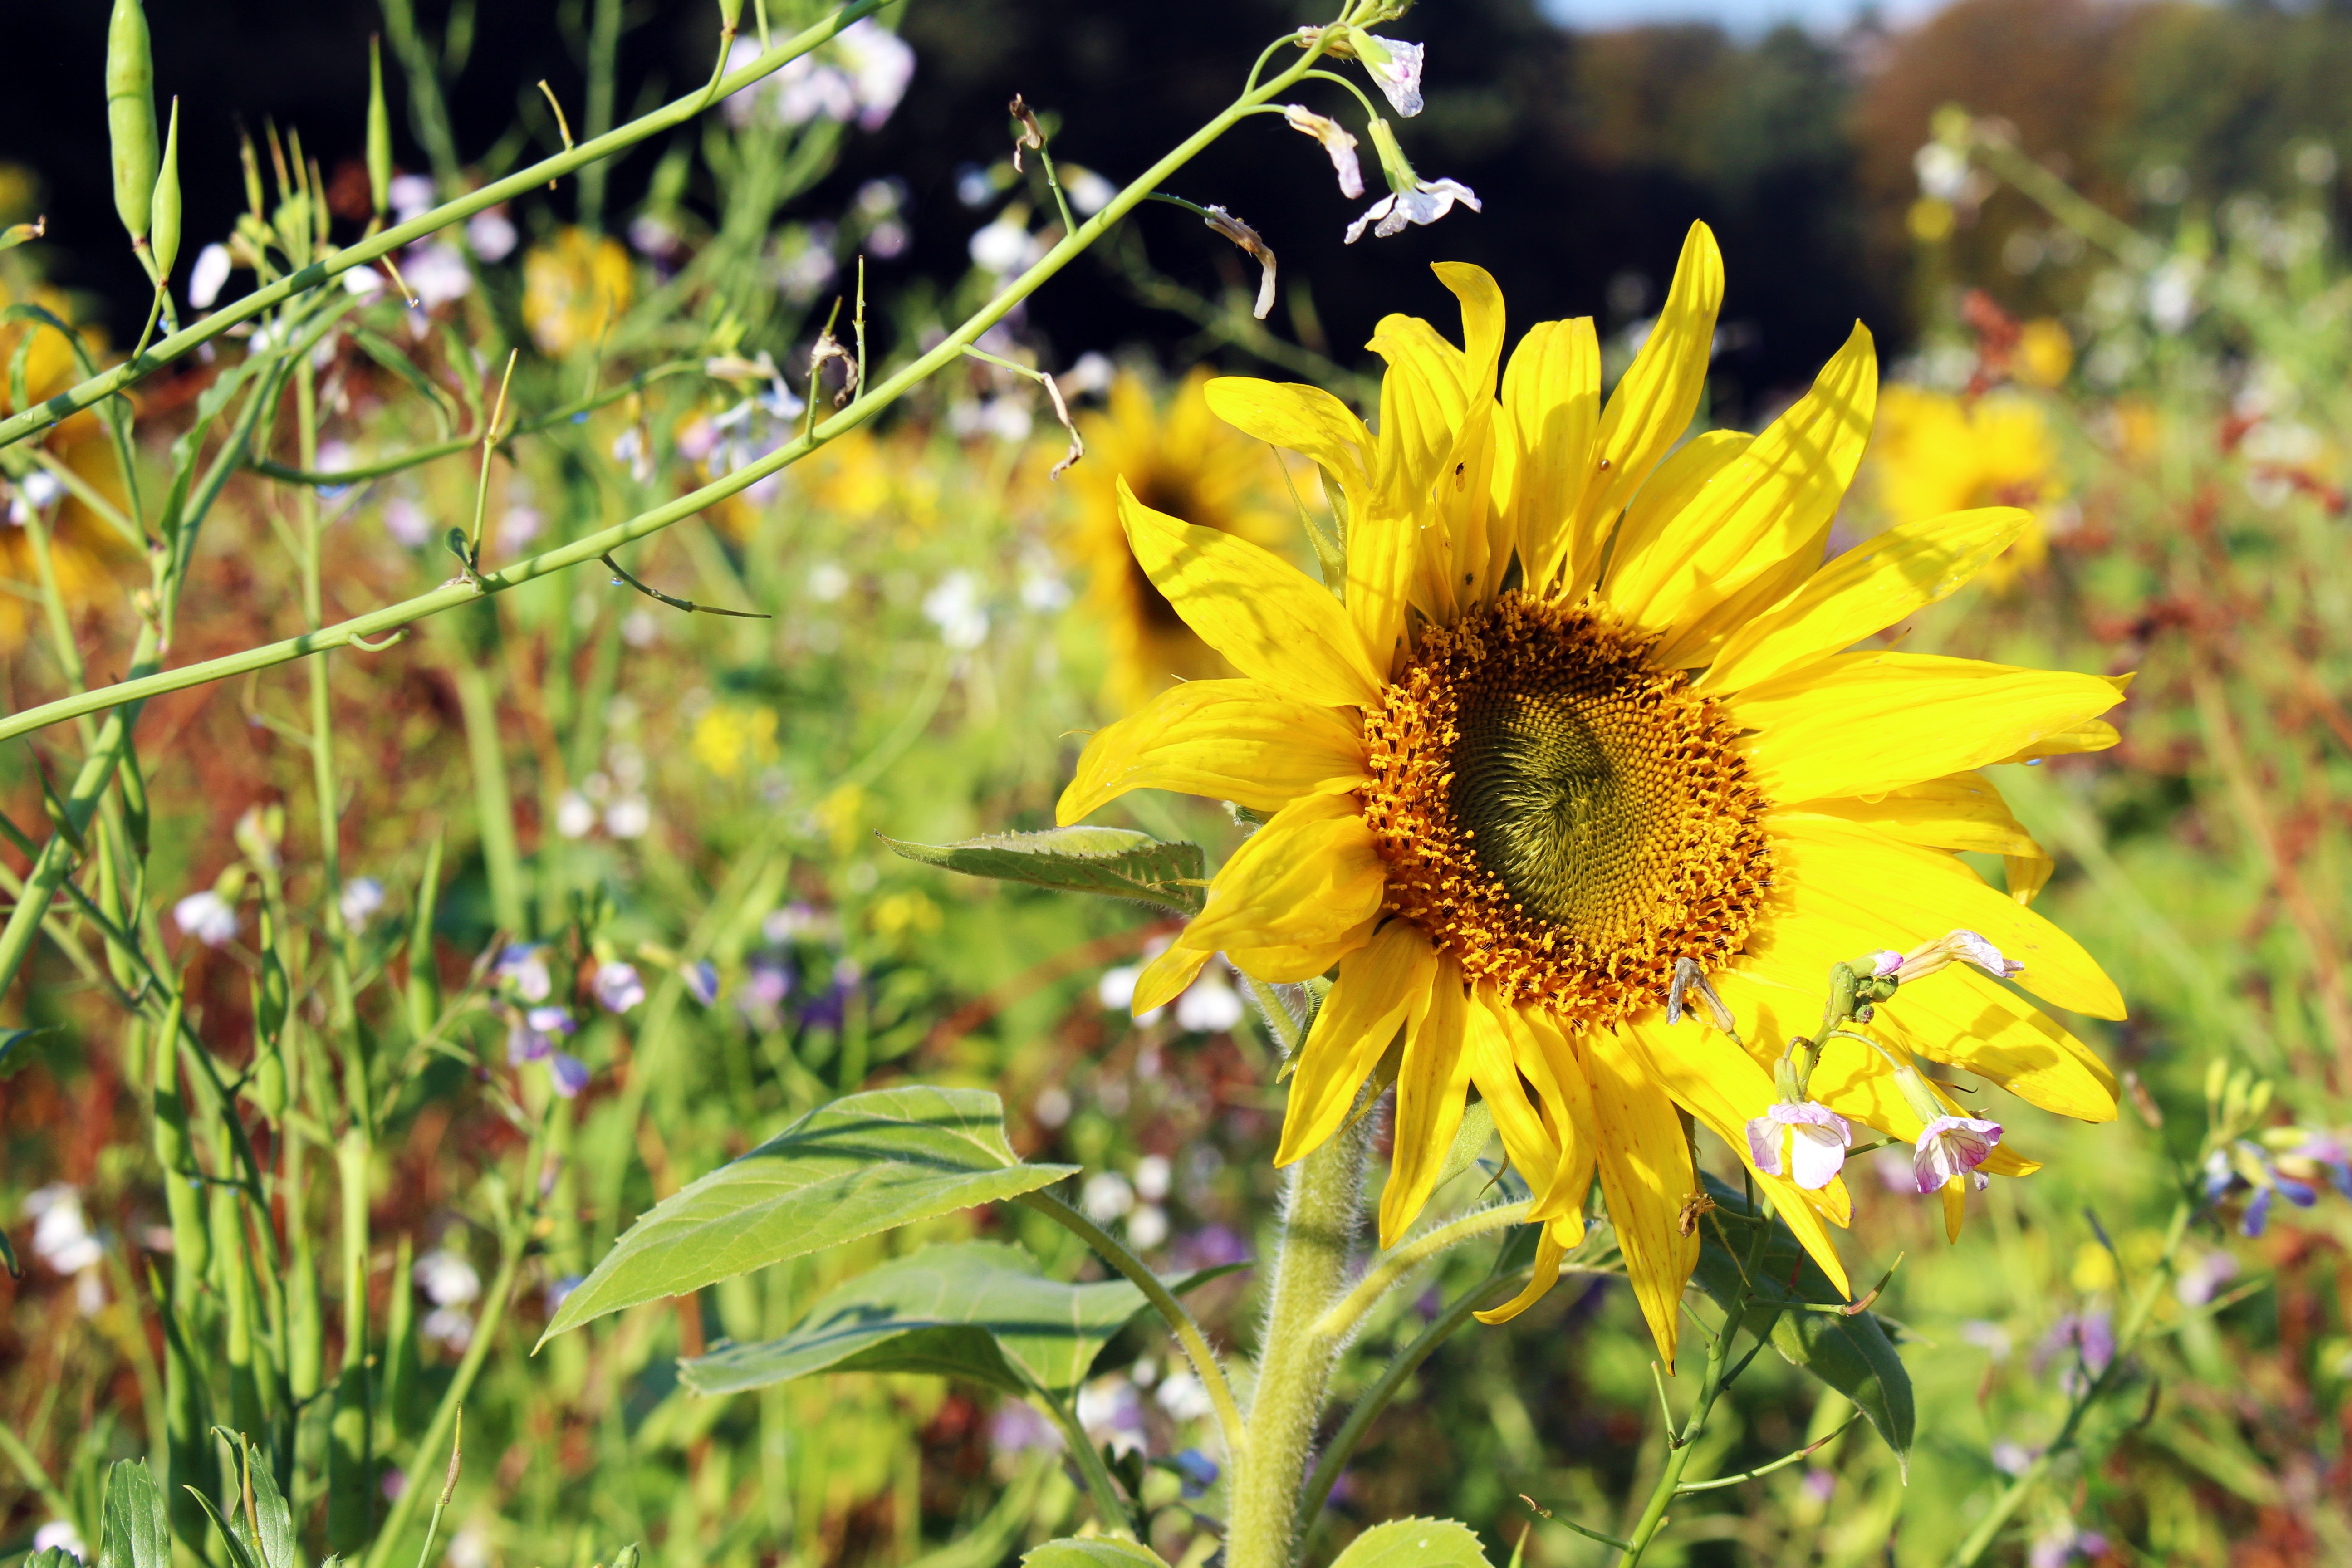
landscape, nature, forest, grass, blossom, plant, sky, field, photography, meadow, prairie, sunlight, leaf, flower, bloom, summer, green, macro, autumn, botany, blue, yellow, close, lighting, flora, wild flower, sunflower, wildflower, flowers, wild plant, pointed flower, trees, leaves, landscapes, dwarf, bud, of course, autumn forest, macro photography, green leaf, sunflower field, flowering plant, daisy family, flowers photography, land plant